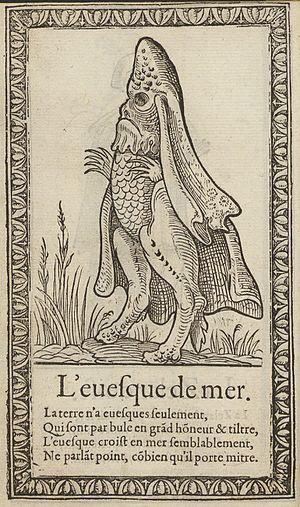
Évêque marin ou episcopus marinus également appelé vir marinus episcopi specie voire poisson-évêque ou monstre marin en habits d'évêque.
François Desprez, probablement né dans les années 1530 et mort entre 1580 et 1587, est un artisan « boursier », marchand et éditeur d'estampes, graveur et illustrateur parisien de la seconde moitié du XVIᵉ siècle.